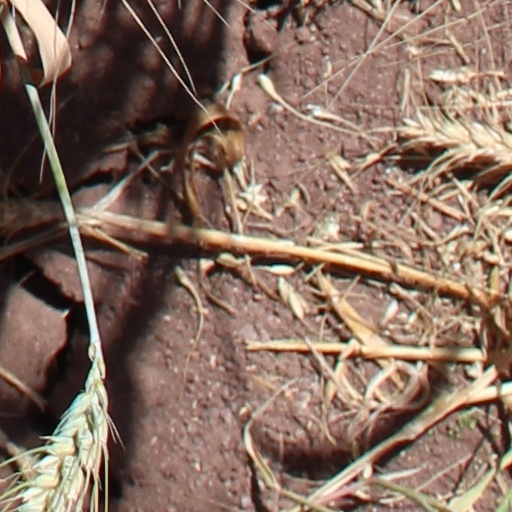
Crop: wheat